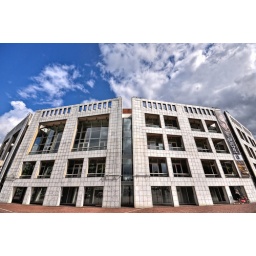
This building houses the Opera House in Amsterdam.